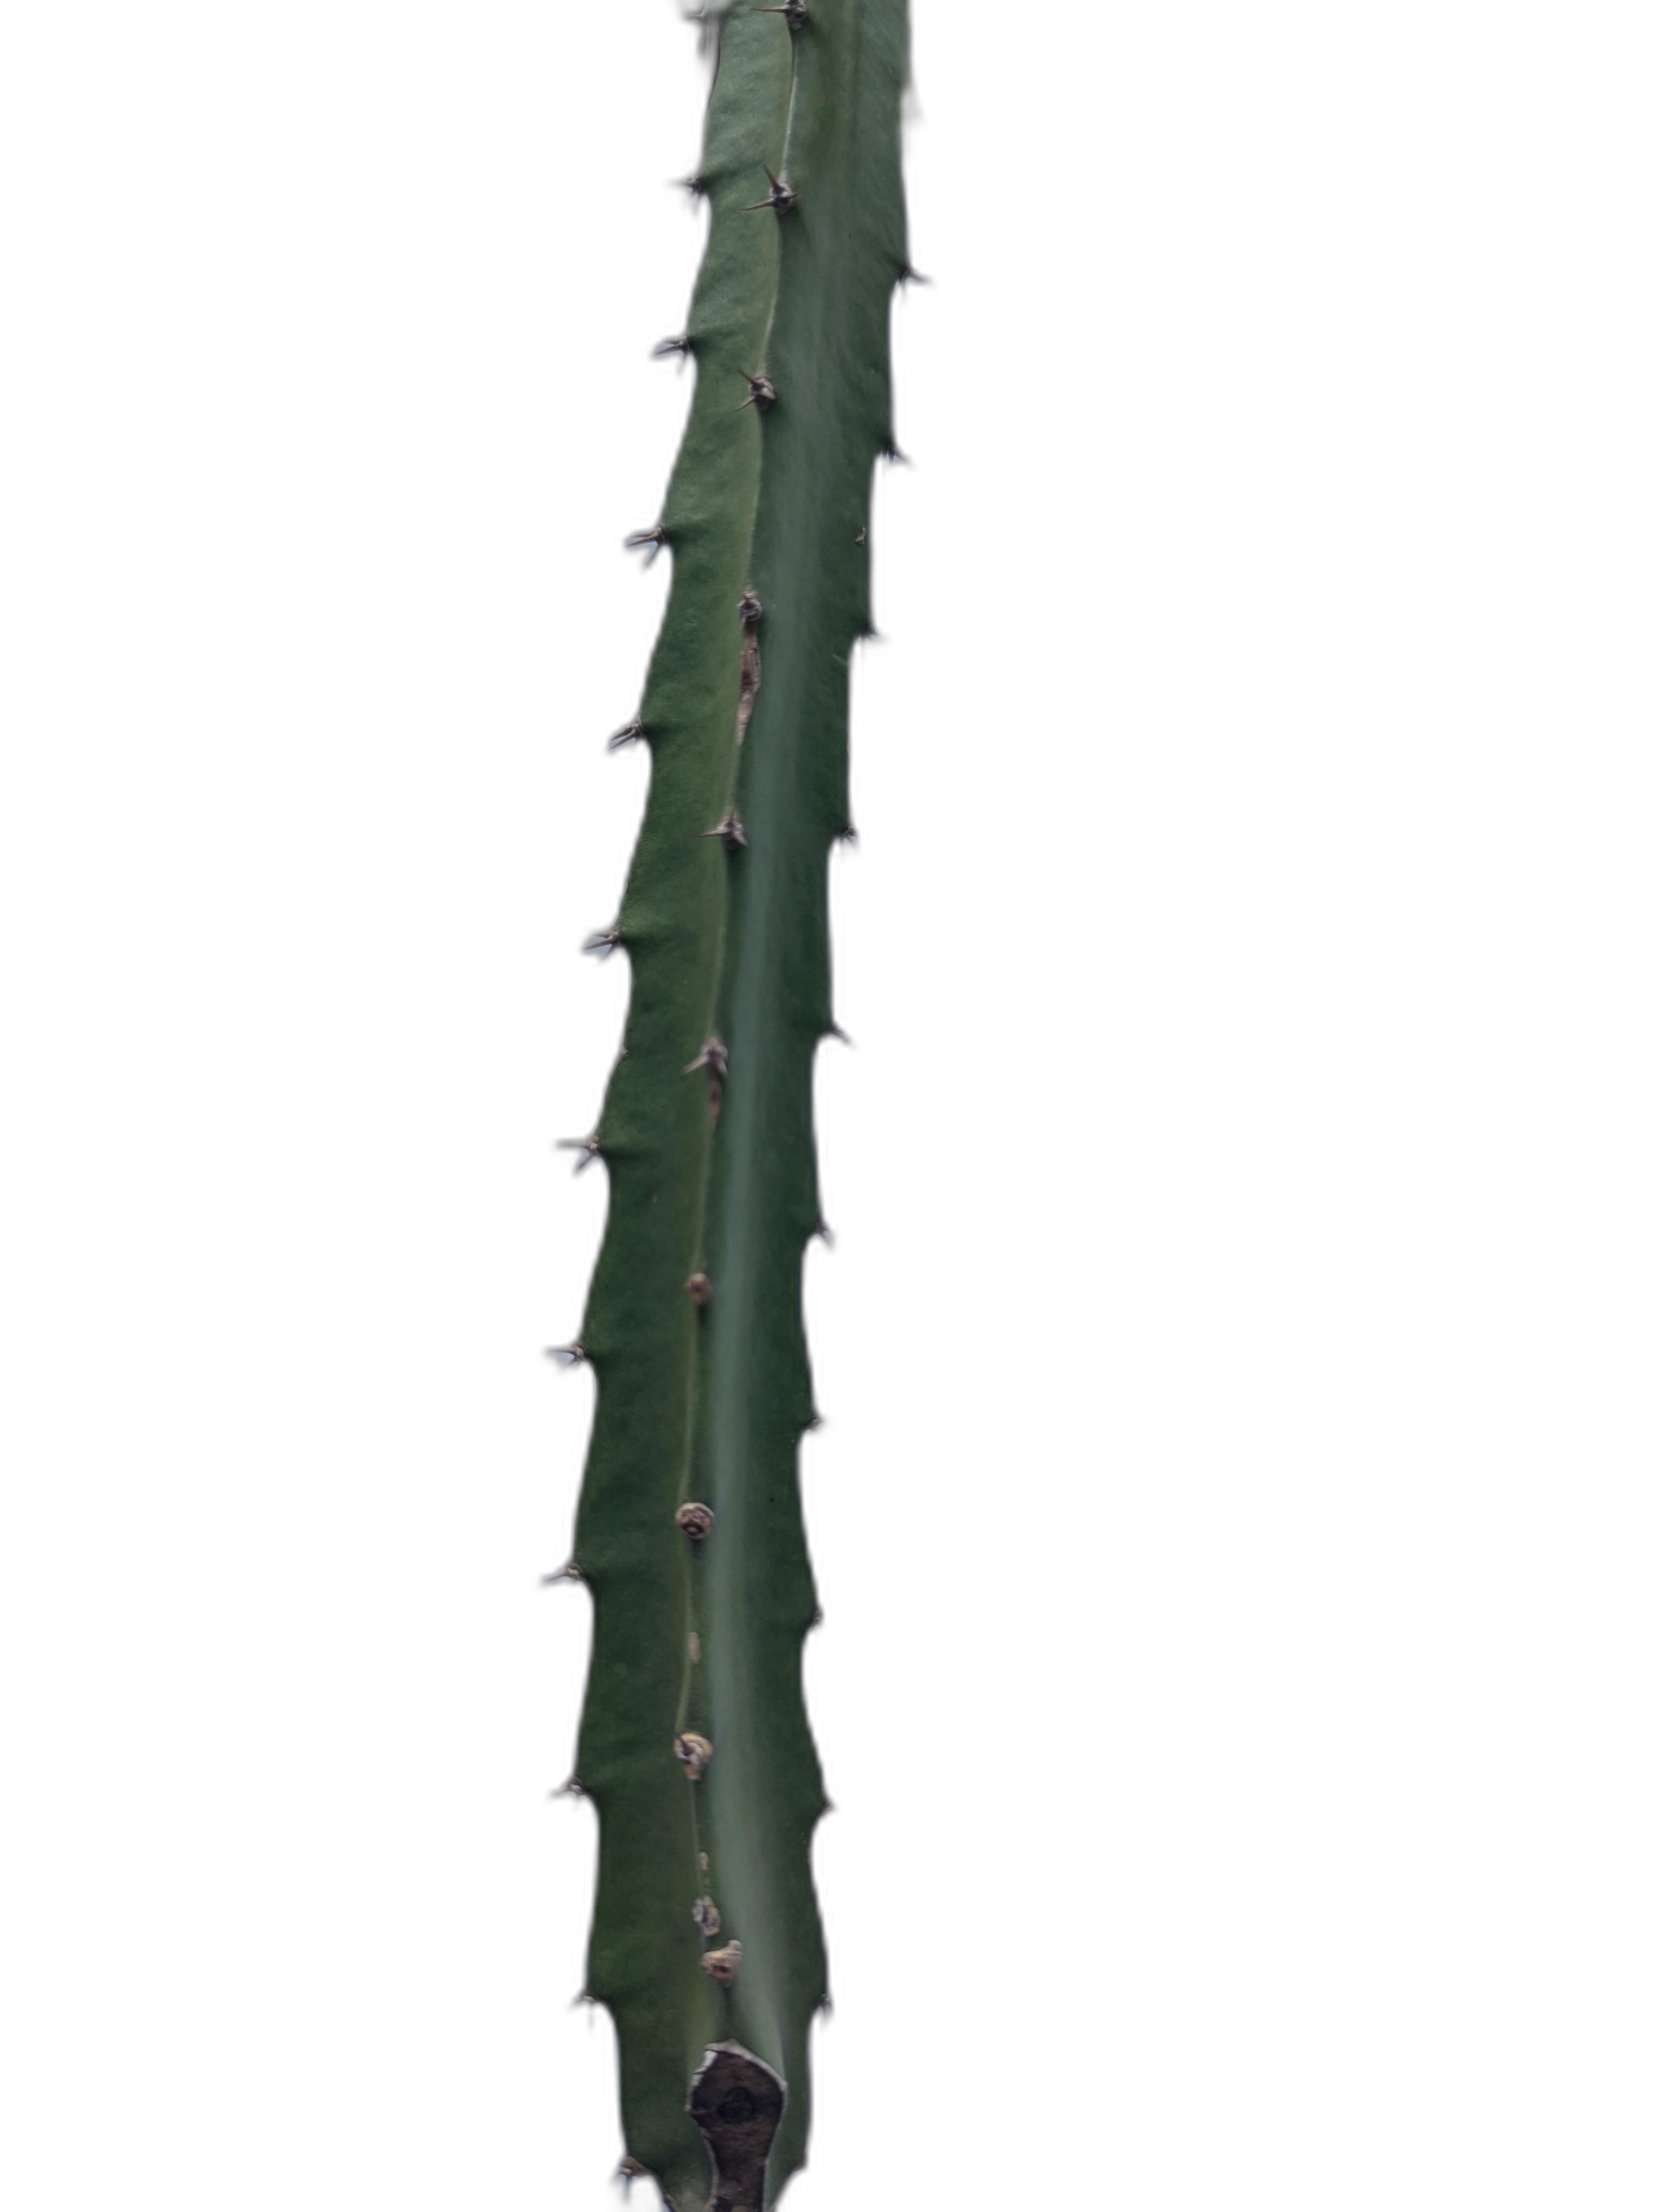
Label: Good leaf